History of Brighton

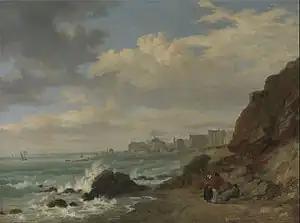
"Brighton", 1817 painting by William Henry Stothard Scott

The history of Brighton is that of an ancient fishing village which emerged as a health resort in the 18th century and grew into one of the largest towns in England by the 20th century.